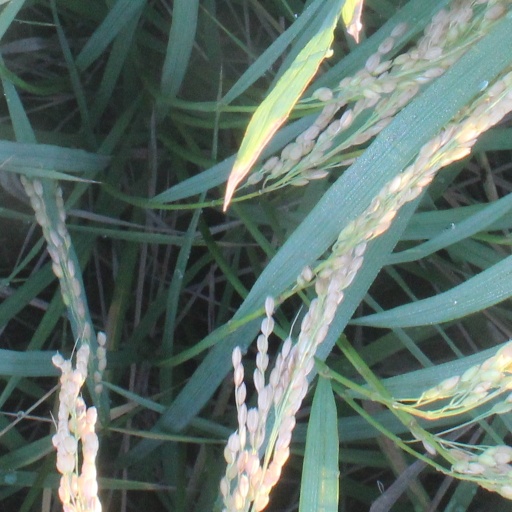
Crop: rice